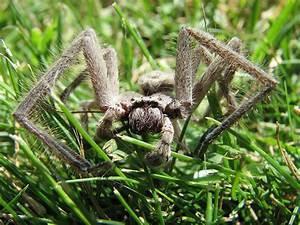
spider